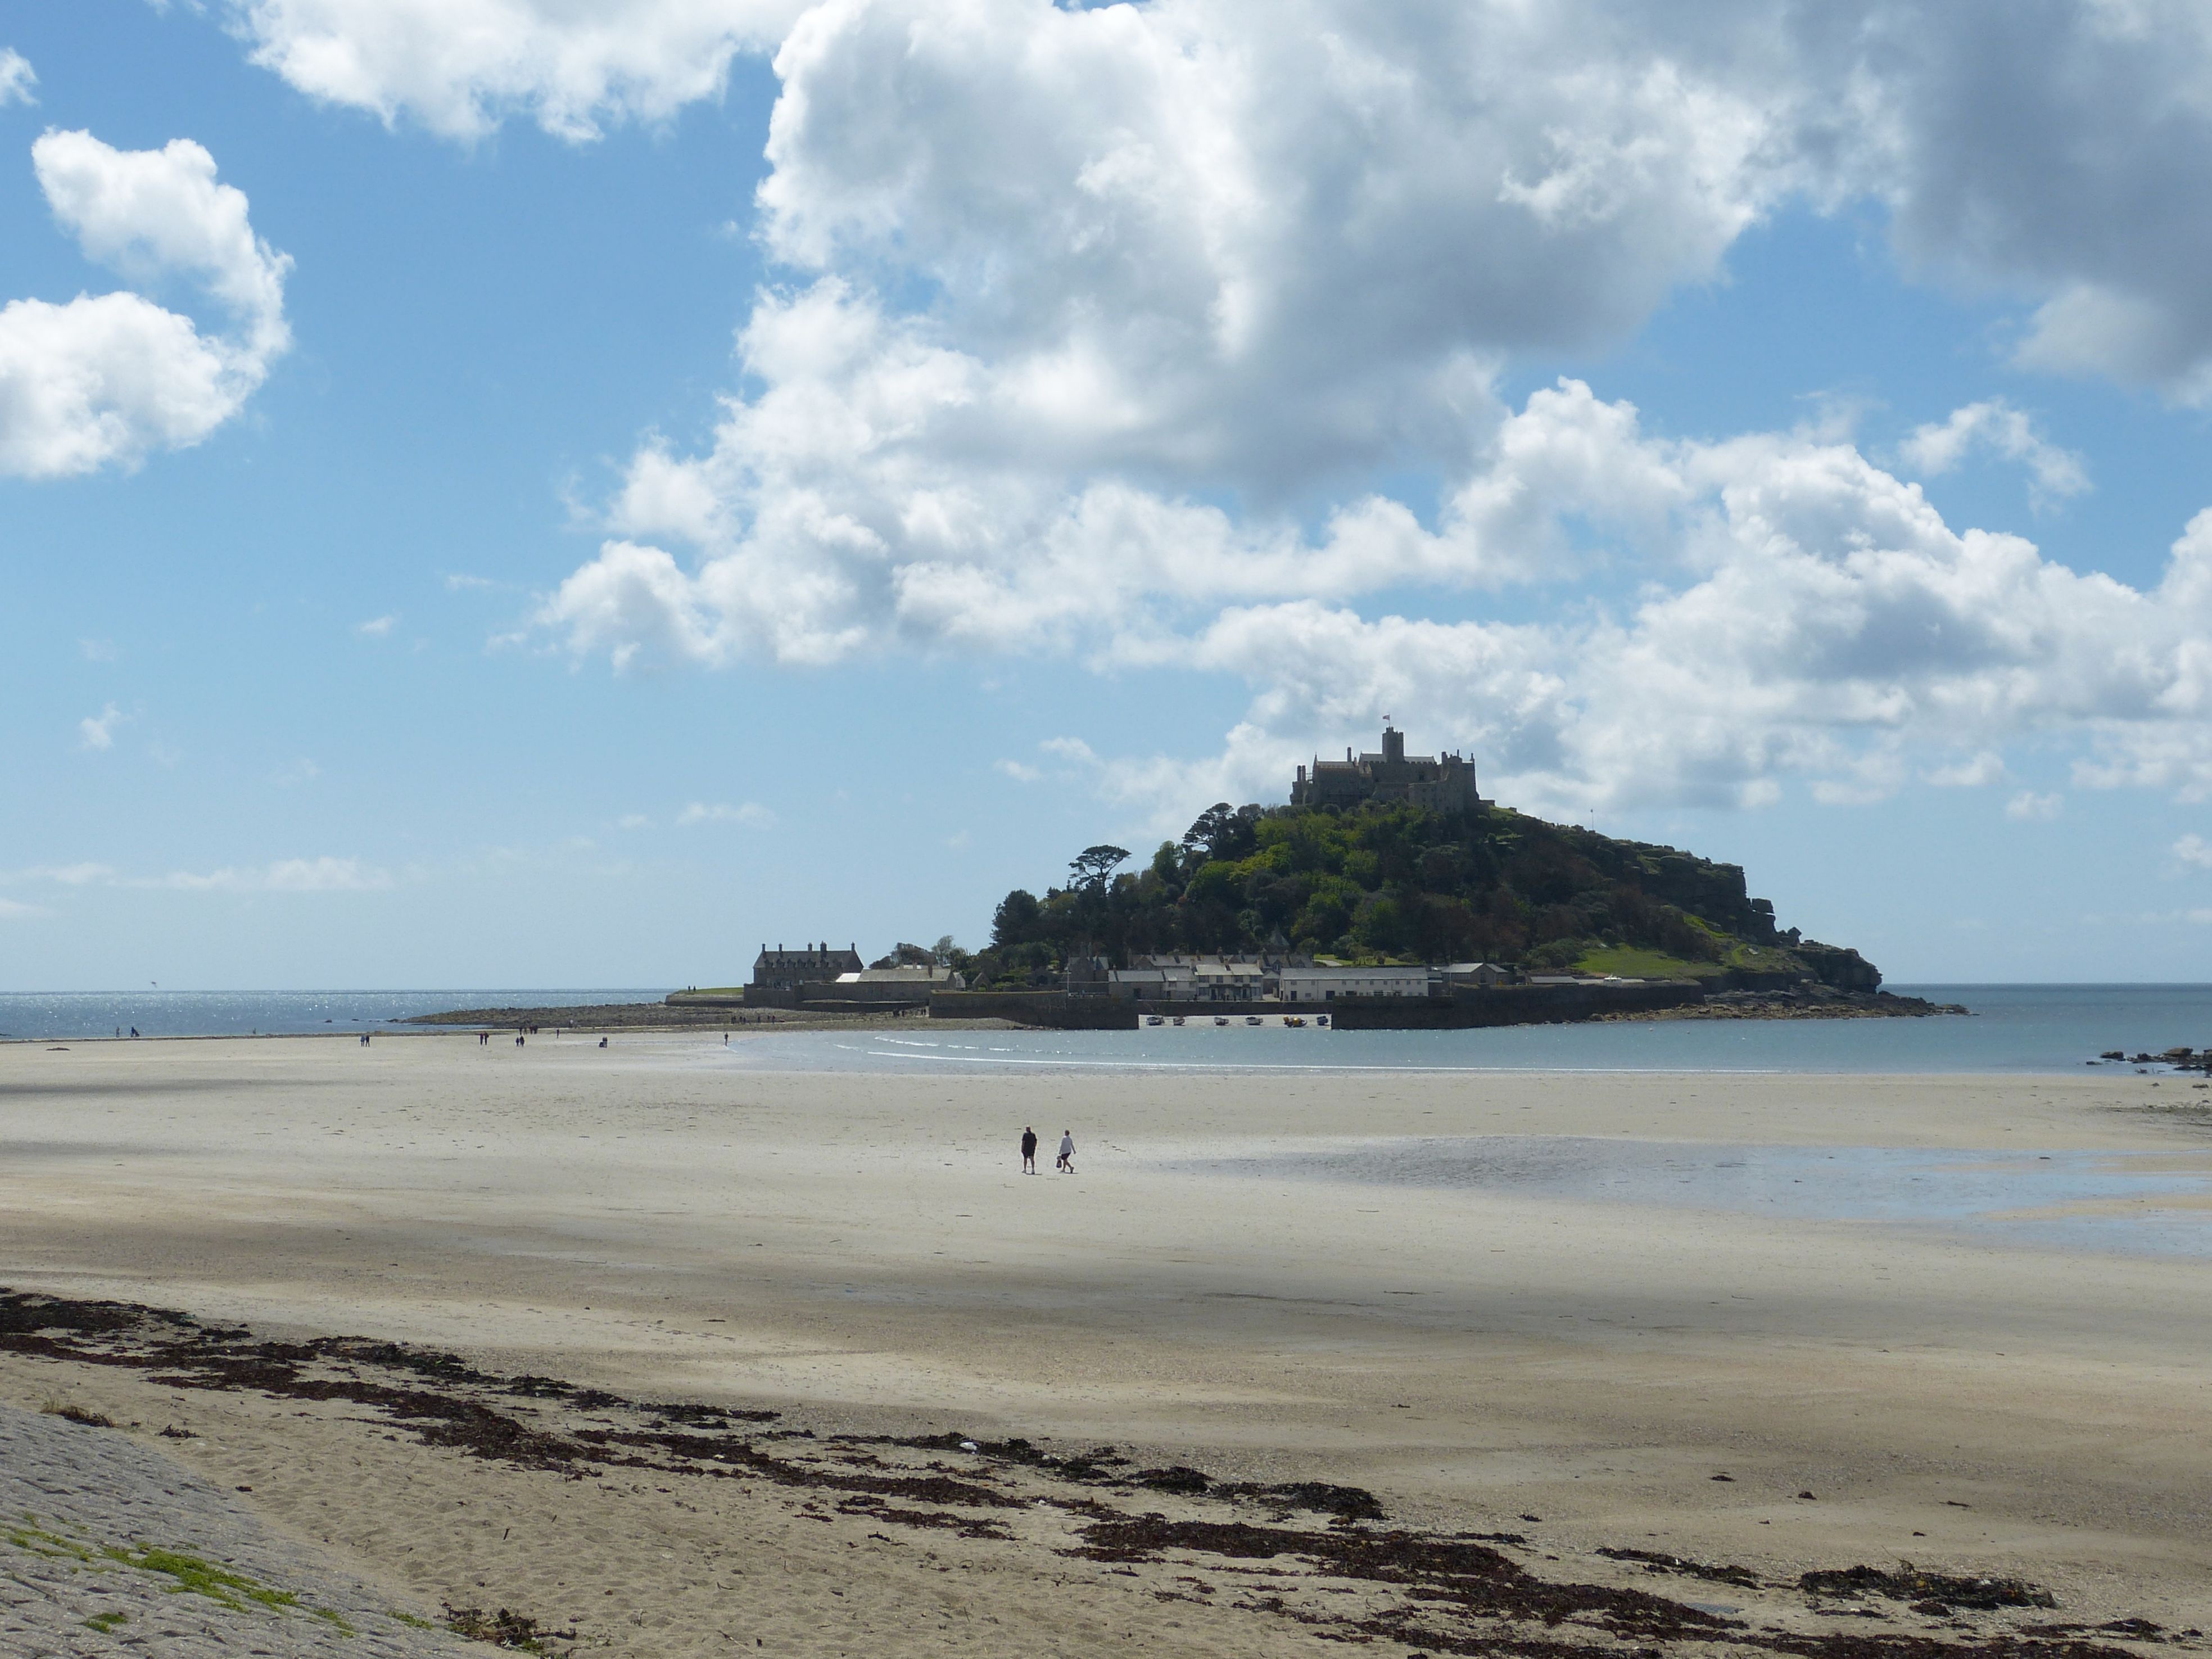
beach, sea, coast, sand, ocean, horizon, cloud, sky, shore, wave, wall, vacation, cove, bay, island, castle, body of water, england, clouds, fortress, mount, atlantic, historically, cornwall, cape, ebb, st michael, wind wave